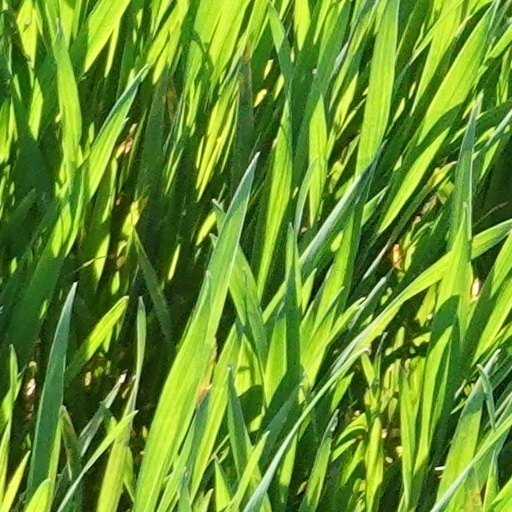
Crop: wheat